Hugh Kāwharu

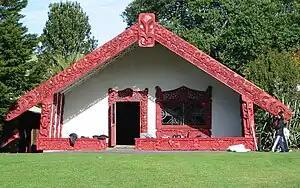
Waipapa marae, University of Auckland

He was chair of the Ngāti Whātua o Ōrākei Māori Trust Board from 1978 to 2006. He served on the Royal Commission of the Courts (1976–1978), the New Zealand Māori Council, the Board of Māori Affairs (1987–1990) and the Waitangi Tribunal (1986–1996). He was a New Zealand delegate to UNESCO and a consultant to the United Nations Economic and Social Council (ECOSOC) and the Food and Agriculture Organization (FAO). He was also President of the Polynesian Society.